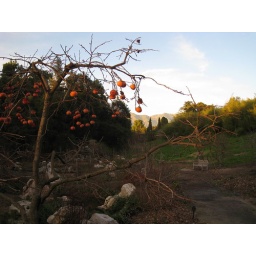
Persimmon tree with mountains in background.